Zebra (pen manufacturer)

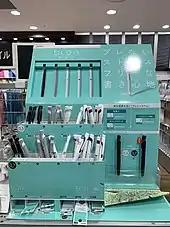
Zebra products exhibited on a booth in Japan, 2019

Zebra's line of pens and pencils include "The Original" F-301 and the M-301, which have stainless steel barrels and textured grips. Other product lines include "Blen", "Surari", "Filare" (emulsion ink ballpoint pens); "Airfit", "Z-Grip" (ballpoint pen); "Sarasa", "Sarasa Dry" (gel pens); "Sharbo" (multi-pens); "CLiCKART" (water-based coloring markers); "DelGuard", "Tect 2Way" (mechanical pencils); "Zensations" (art products), "Mildliner" (double ended creative markers), "Hi-Mckee" (permanent markers), "Zebrite" (double ended highlighters), and "Zazzle" (liquid highlighters). Zebra products are available across the US, Canada, Mexico, UK, Singapore, Korea, and Japan.